Fort Saskatchewan

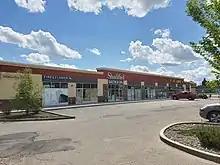
A commercial building at the Fort Station Mall

The original Fort Mall was located on a parcel on the east side of downtown, and contained of retail space. On September 15, 2015, Haro Developments opened phase one of its redevelopment of the site, which it renamed Fort Station Mall. The majority of the old mall was demolished and replaced with outward-facing commercial units. Future plans for development include the construction of additional commercial units, apartments, and an assisted-living facility for seniors. A report commissioned by the City of Fort Saskatchewan noted: "As of 2019, there is another phase of the site, yet to be redeveloped, but the project continues to progress towards completion."